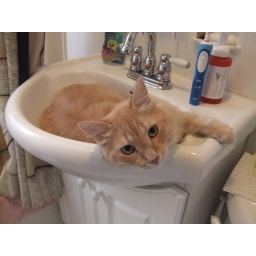
the cat in the sink